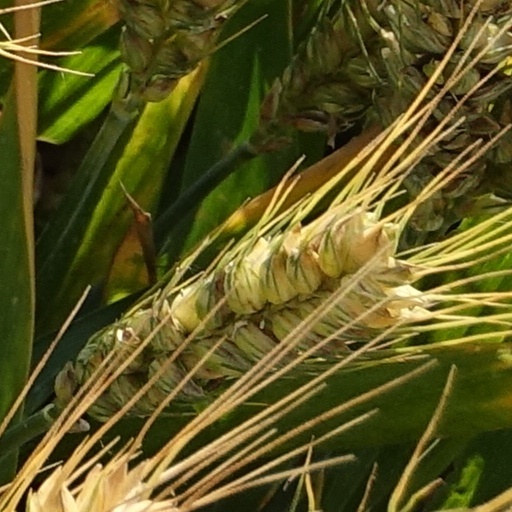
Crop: wheat